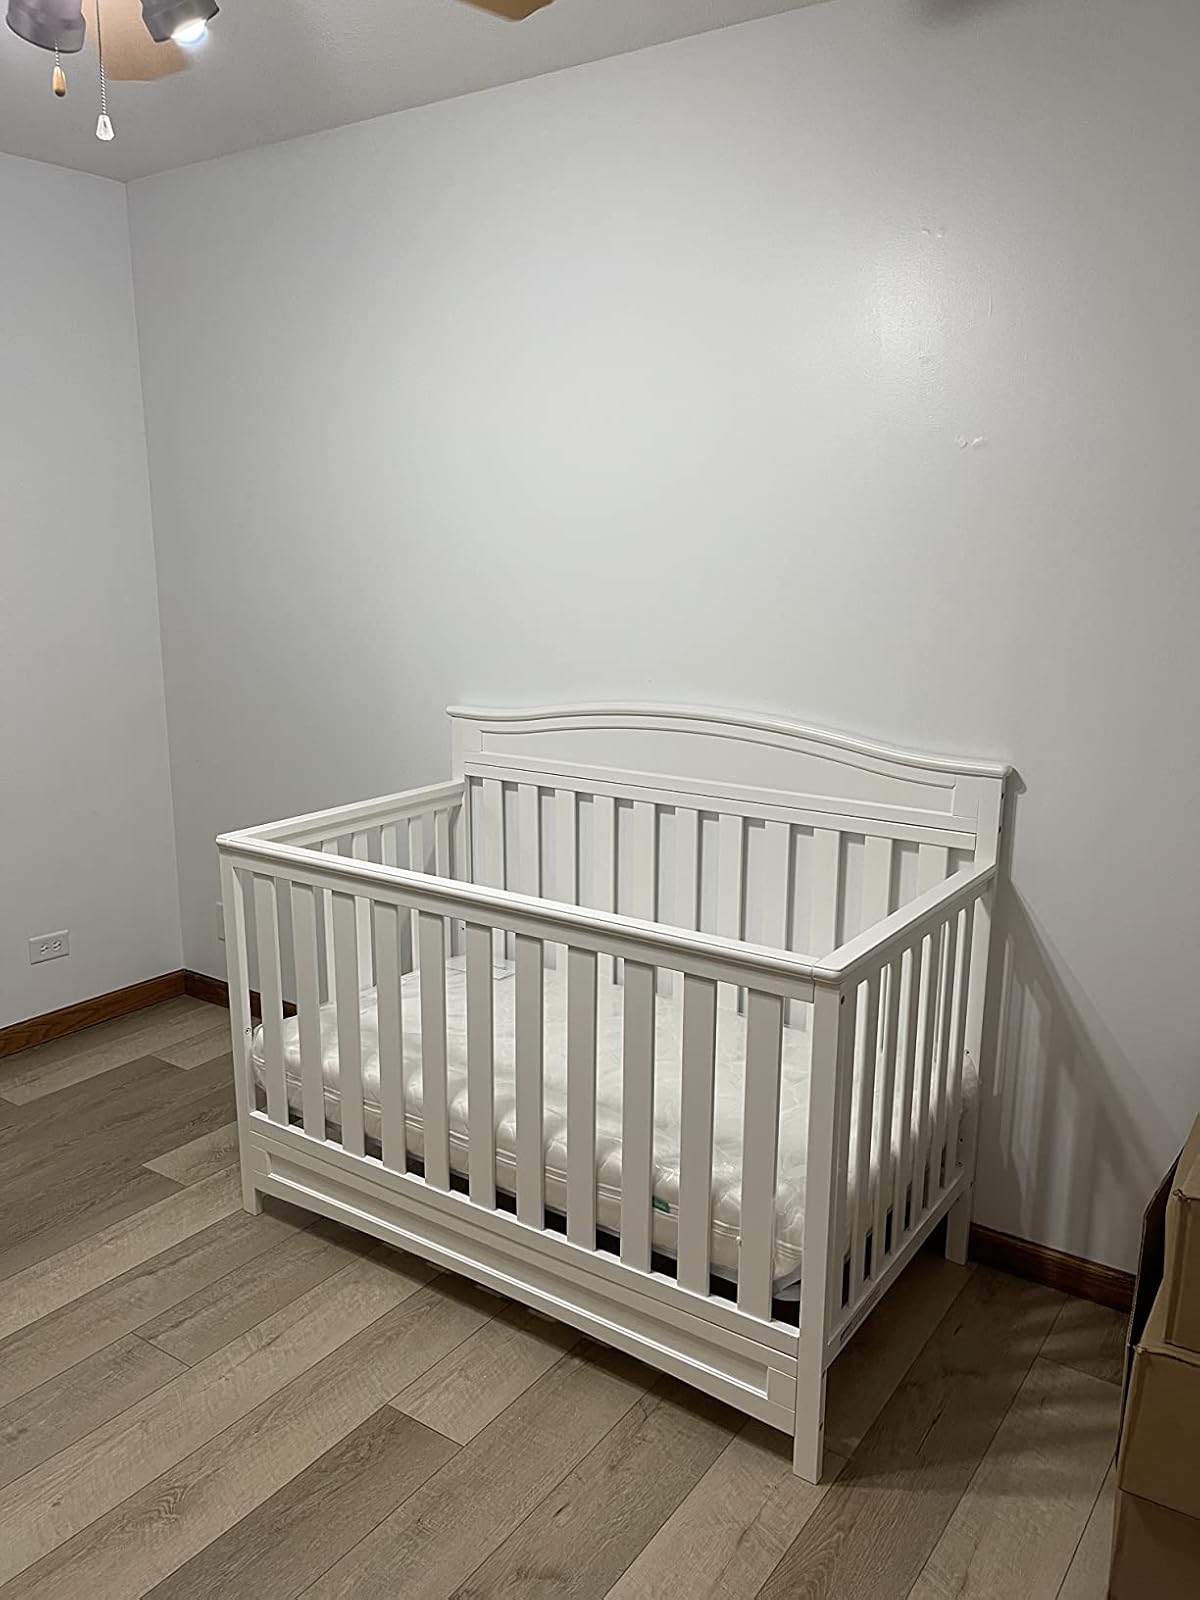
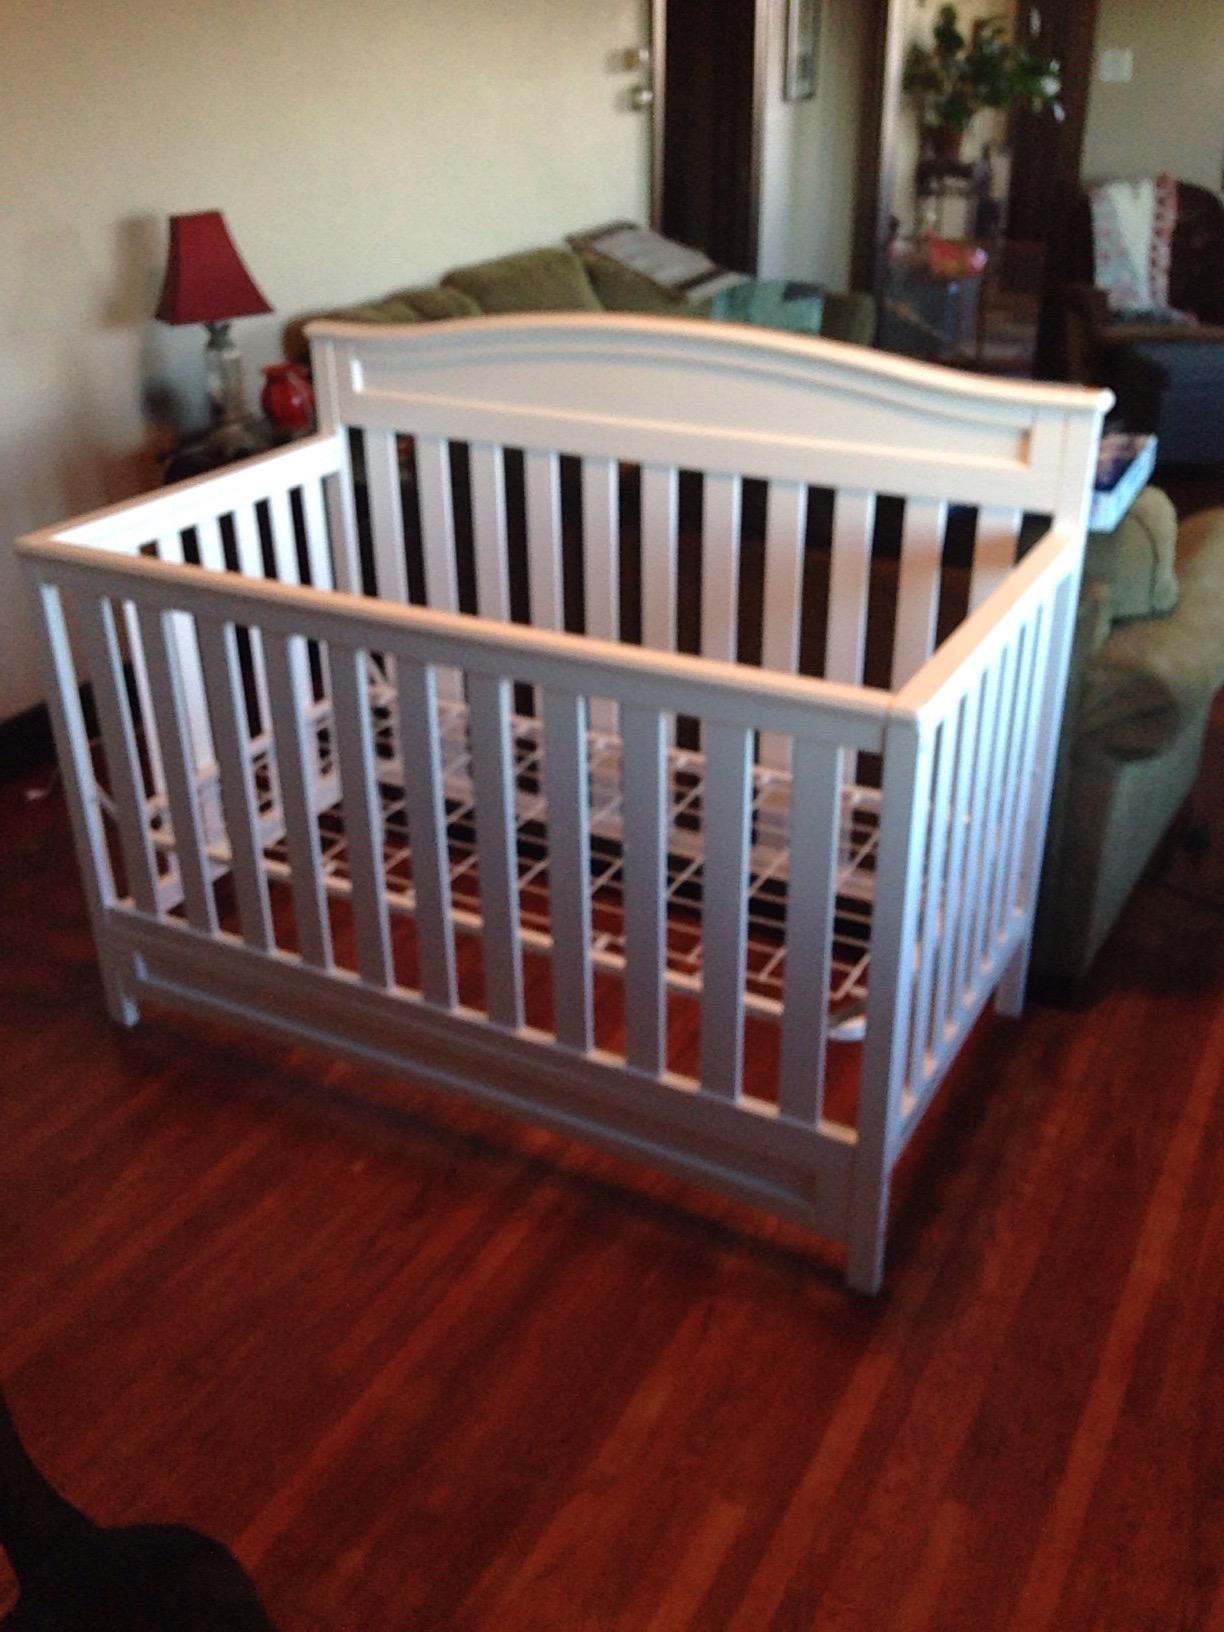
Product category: products_crib
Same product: yes